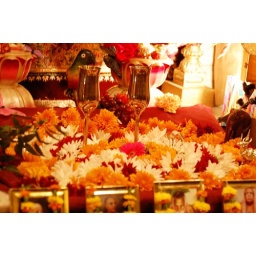
cups in flowers